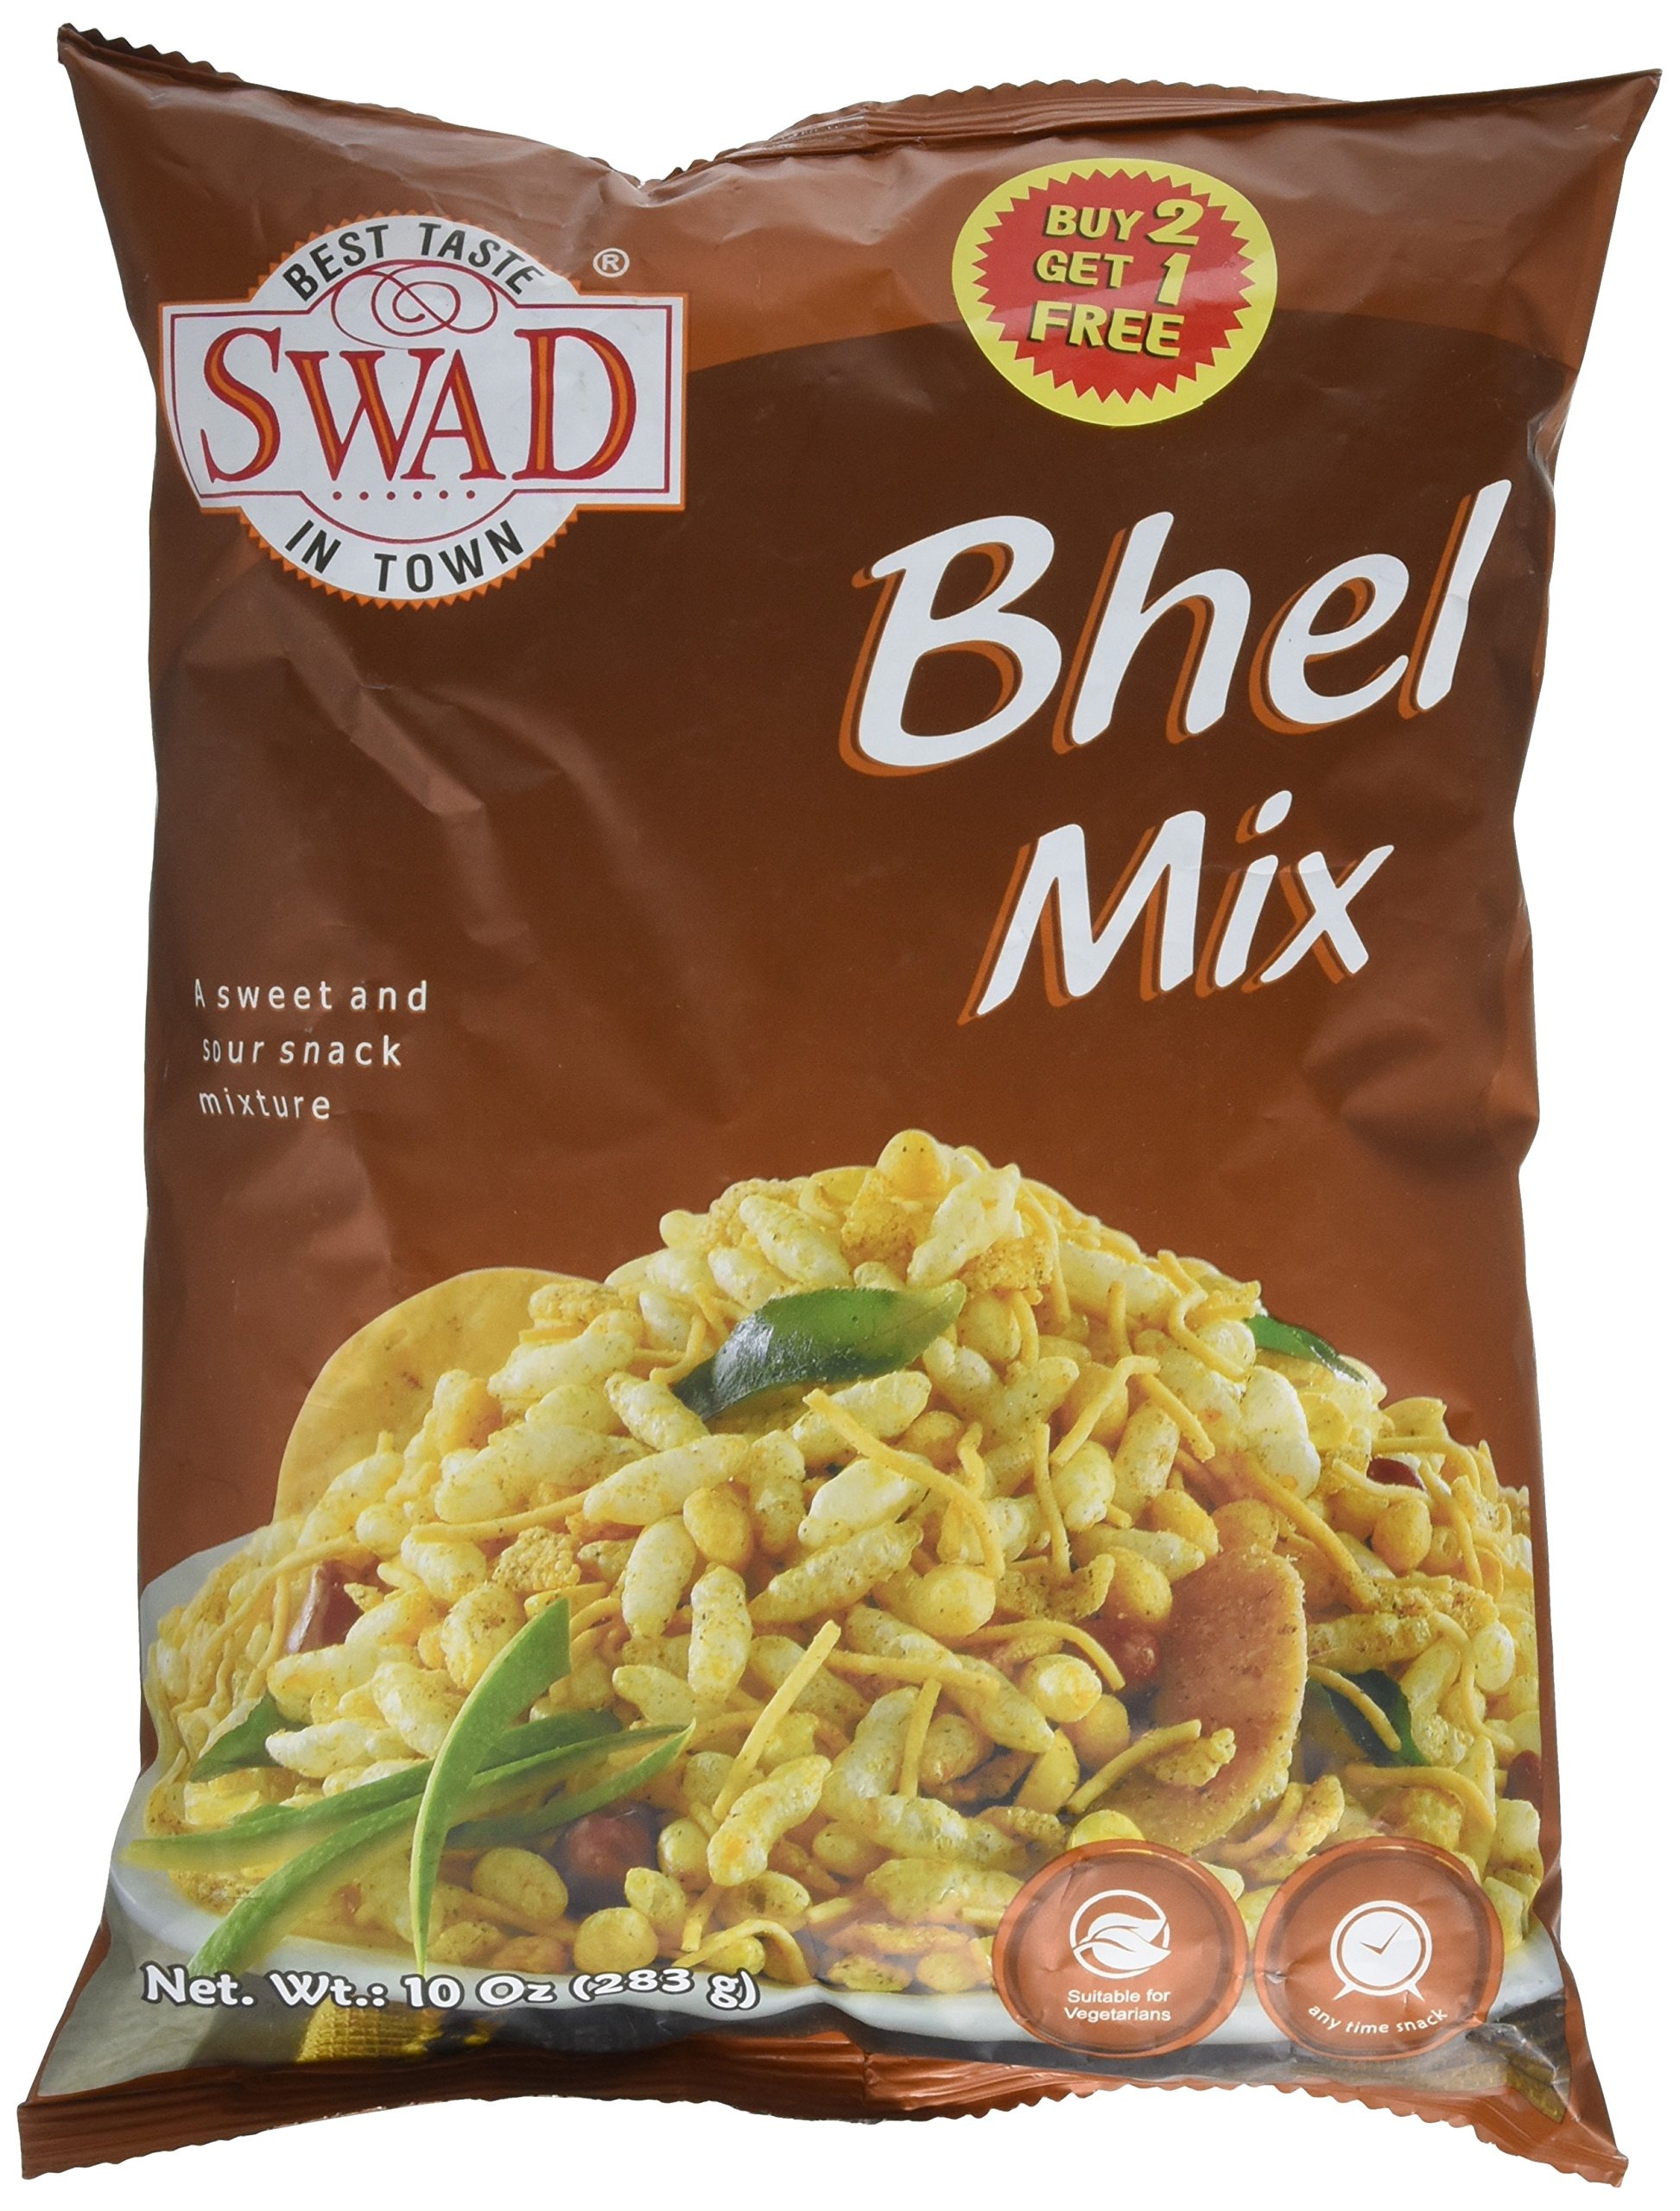
Item Name: Great Bazaar Swad Bhel Puri Snacks Mix, 10 Ounce
Bullet Point 1: Excellent Product, shipped in perfect condition
Bullet Point 2: Made in India
Bullet Point 3: Great Quality
Value: 10.0
Unit: oz

Price: 11.95